Thái Bình province

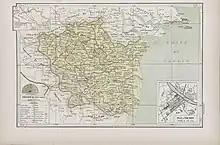
Map of Thai Binh province in 1909

Although situated in the centre of the Red River Delta, in the past, Thái Bình was considered an island bounded by three larger rivers, and is the only province never to have been merged or separated. This position gives the people of Thái Bình a quite distinct culture. Thái Bình is the homeland of "hát chèo" opera (in Khuốc village, Phong Châu commune, Đông Hưng District) and water puppetry (in Nguyên Xá commune, Đông Hưng District). Thái Bình people are noted for their practical and clever character.